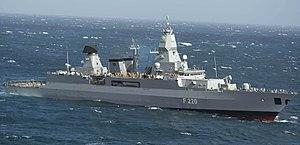
La classe Sachsen est la plus récente classe de frégates de défense aérienne de l'Allemagne. Sa conception est inspirée de la classe F123 Brandenburg mais avec des fonctionnalités furtives améliorées conçues pour tromper les capteurs radar et acoustiques de l'adversaire. La classe comprend un radar multifonction avancé APAR et un radar à longue portée SMART-L, censé être capable de détecter les avions furtifs et les missiles furtifs.